Mark Dunajtschik

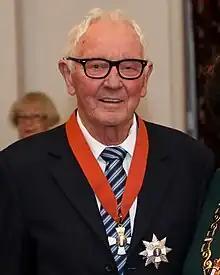
Dunajtschik in 2023

Sir Markus Dunajtschik (born 1935) is a New Zealand businessman, property developer, and philanthropist. With his partner, Dorothy Spotswood, he donated $53 million towards the cost of Wellington's new children's hospital, Te Wao Nui, which was opened in September 2022.